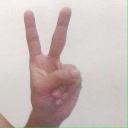
अक्षर: क